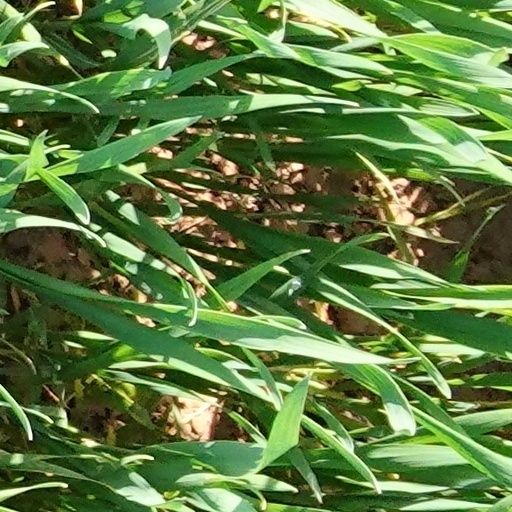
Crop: wheat